No. 57 Squadron RAF

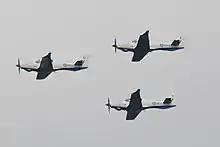
Three Grob Prefect T.1s of No. 57 (Reserve) Squadron during the RAF100 flypast over London, 10 July 2018.

The Lockheed C-130 Hercules training unit, No. 242 OCU, at RAF Lyneham, was reassigned as No. 57 (Reserve) Squadron on 1 June 1992. The unit continued flying the Hercules until 14 March 2002 when the squadron disbanded.